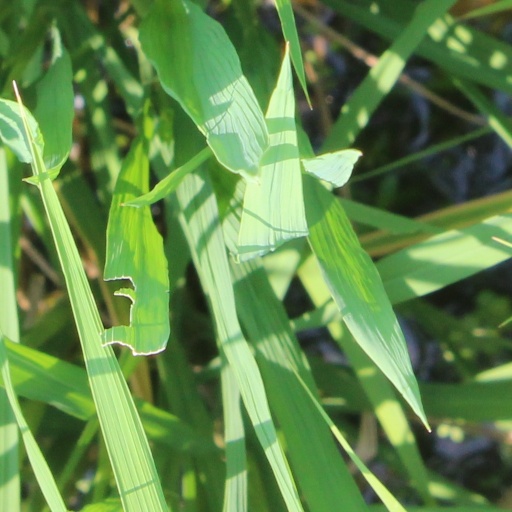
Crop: rice